Zak DeOssie

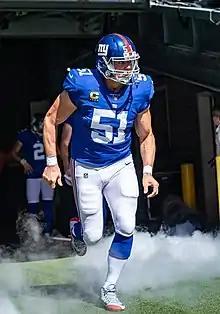
DeOssie in a game against the Washington Redskins

DeOssie was selected in the fourth round (116th overall) of the 2007 NFL draft by the New York Giants. He mostly played on special teams during his rookie season, taking over as the long snapper when starter Ryan Kuehl was placed on injured reserve midway through the year. He finished with six tackles for the season as the Giants won Super Bowl XLII. DeOssie played an extended role on defense in 2008 after Mathias Kiwanuka moved from outside linebacker to defensive end. He continued to share the long snapping duties with Jay Alford and was chosen by Philadelphia Eagles head coach Andy Reid as a need player in the 2009 Pro Bowl.